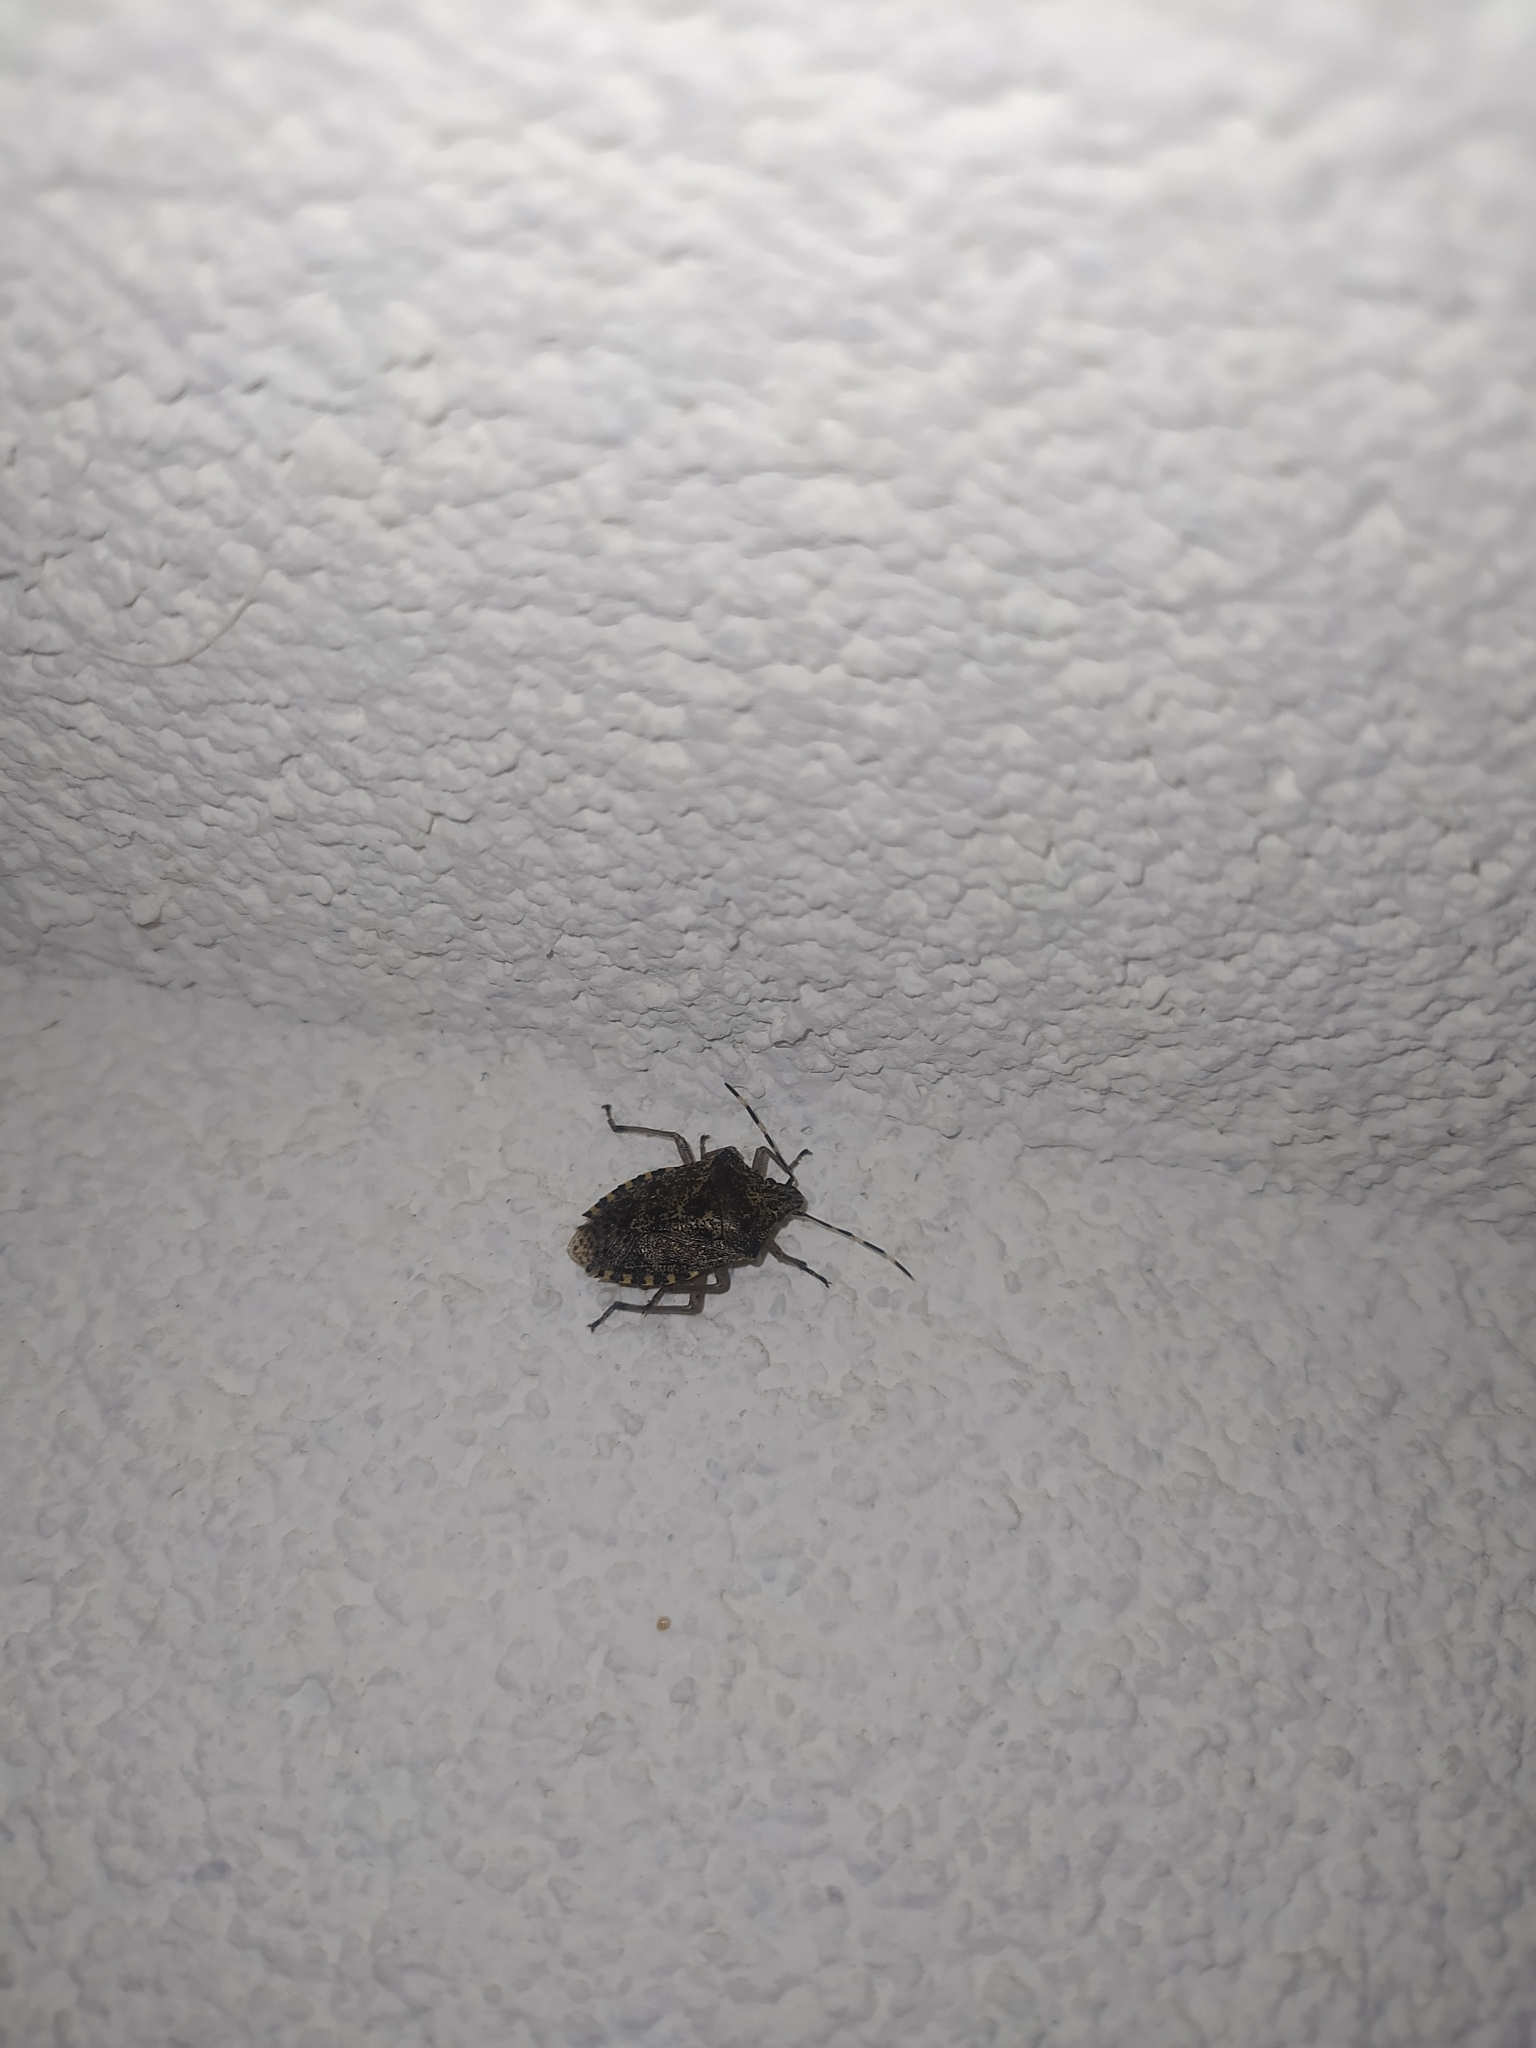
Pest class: stink_bug